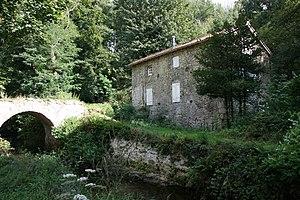
Au bord de la Brame. A fonctionné entre 1750 et 1943,environ.
Saint-Sornin-Leulac est une commune française située dans la région naturelle de la Basse Marche, dans le département de la Haute-Vienne, en région Nouvelle-Aquitaine. Elle est située sur la route Centre-Europe Atlantique.